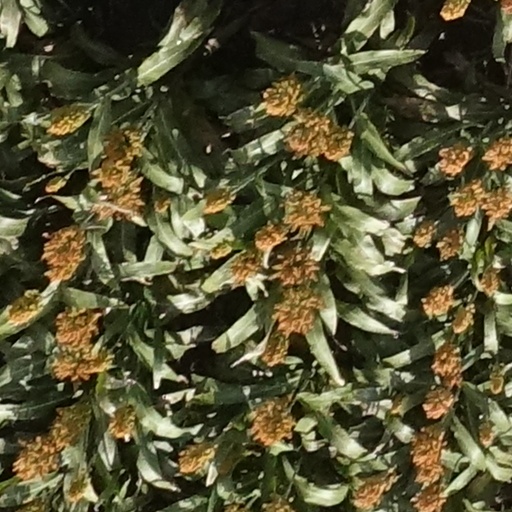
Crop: sorghum